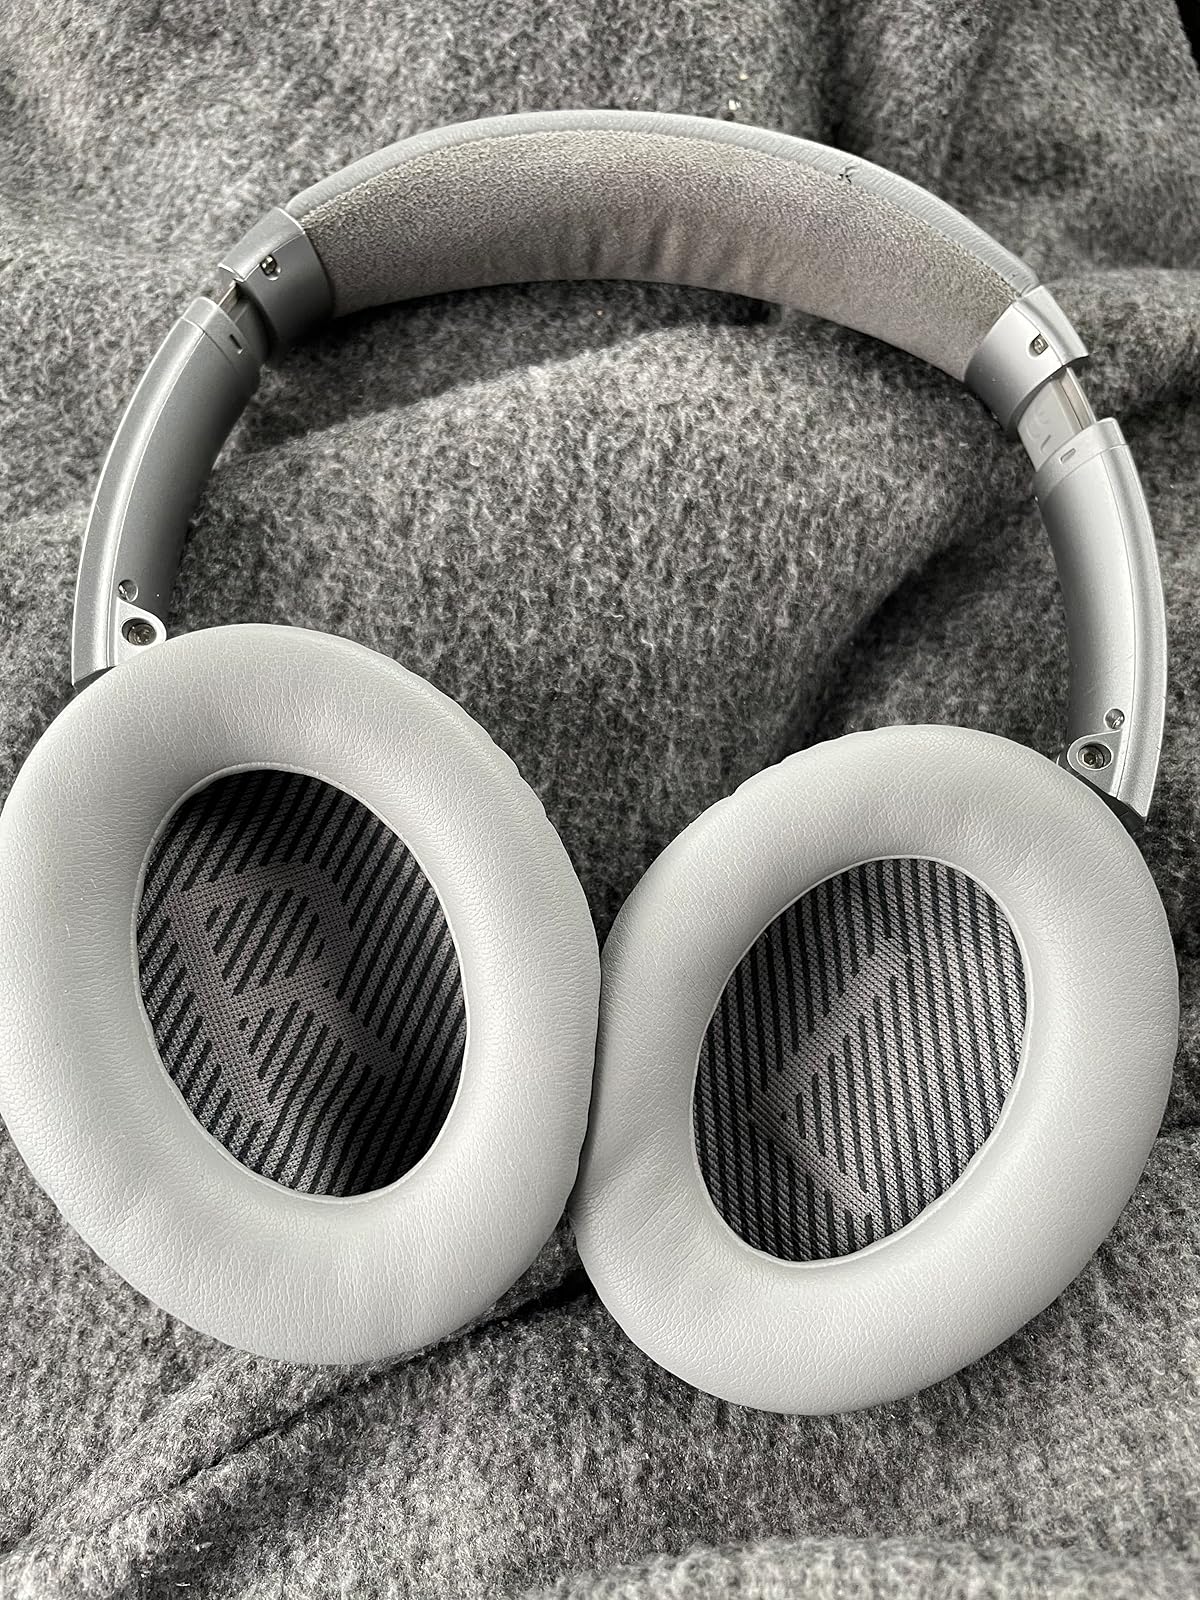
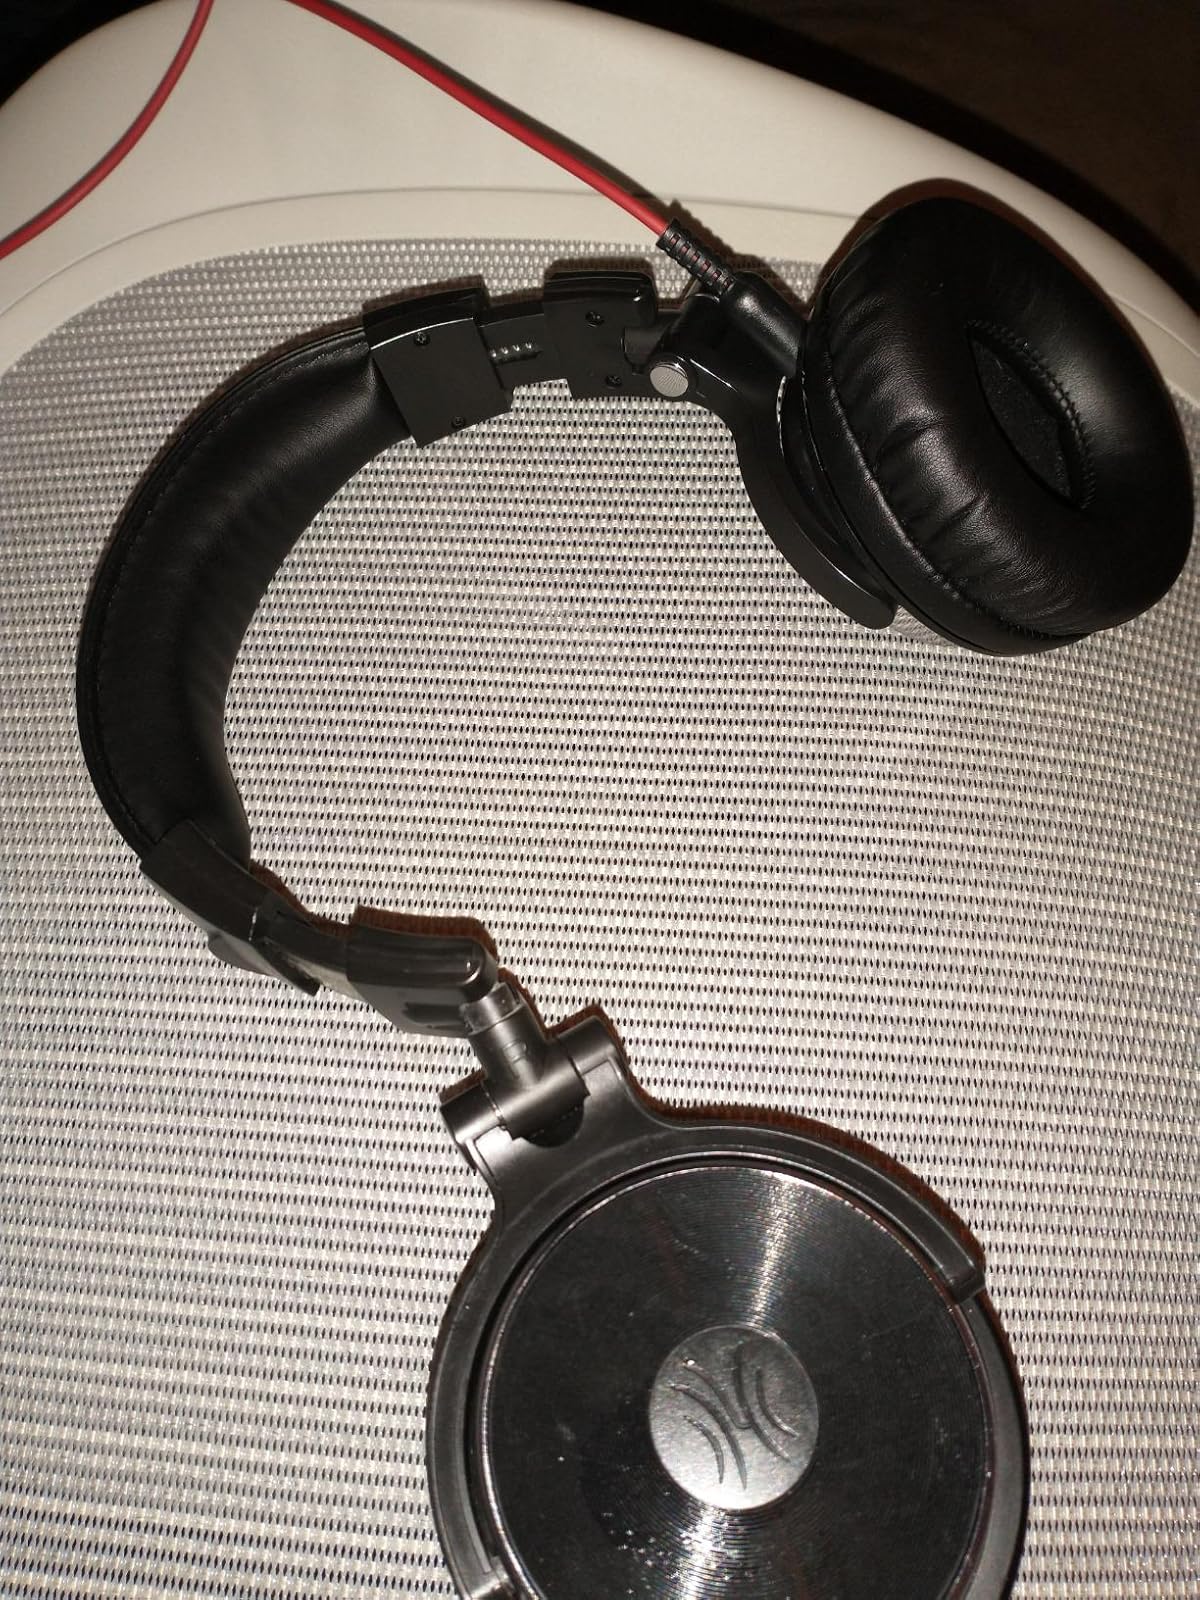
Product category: headphones
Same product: no